Compliance (psychology)

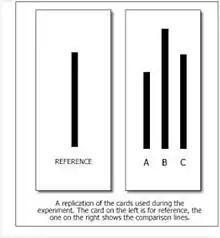
An example of the line test given to experiment participants

A theoretical approach uncommon in major psychology literature is David Straker's, SIFT-3M model. It was created to discuss mental functioning in relation to psychological decisions (e.g., compliance). Straker proposes that by gaining a greater understanding of how people make sense of the world, how they think and how they decide to act, people can develop the basic tools needed to change others' minds by gaining compliance. In inducing compliance, requestors must understand the 9 stages or levels: